Sally (1764 ship)

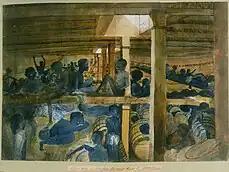
"The Sally's" story exemplifies the arduous Middle Passage of slaves coming from Western Africa.

The Brown family had cemented their position as Rhode Island aristocracy long before the foundation of their namesake university. For decades, the Brown’s had owned and operated businesses and trading vessels (under the Nicholas Brown and Company) around New England that facilitated trade between the New World and Europe. Simultaneously, The College of Rhode Island moved from Warren, Rhode Island to Providence in 1770 and was subsequently named after 1786 alumnus, Nicholas Brown, Jr., after he became the largest historical benefactor. With control over local institutions of higher education and the mercantile economy, the Brown family exercised significant control throughout the state and New England, writ large.